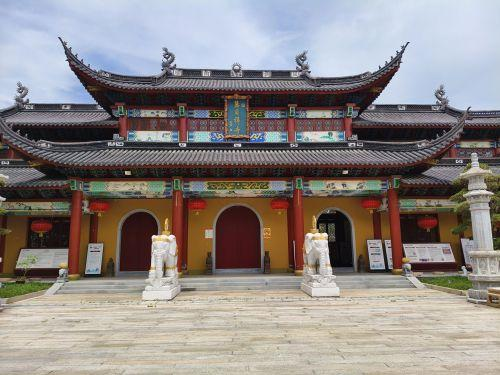
地标名称：慧日禅寺